Fauna of Estonia

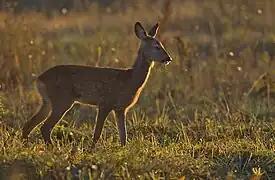
The roe deer is the most common ungulate of Estonia.

The largest bear populations can be found in north east Estonia in Ida-Viru County and Lääne-Viru County. The numbers of bears, lynx and wolves suffered during the Soviet Occupation as the animals were persecuted heavily. After they were given protection the numbers of the larger carnivores peaked in the early 1990s but they have since fallen slightly from those highs due to increased hunting pressure. In 2008, Estonia was home to approximately 620 brown bears, 760 lynx, and 135 wolves. As of early 2010, large ungulates included 48,040 roe deer (down from 63,000 in 2009), 11,741 European elk, 2,831 red deer, and 22,642 wild boars.